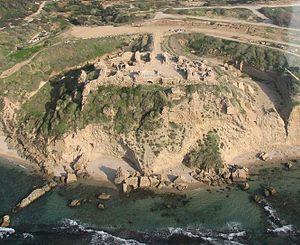
Cet article recense les sites concernés par l'observatoire mondial des monuments en 2004.